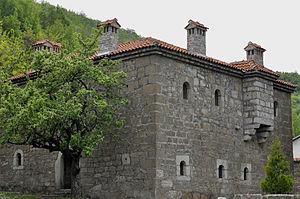
Cet article propose une liste des monuments culturels du Kosovo. Elle intègre des monuments inscrits dans les registres de l'Institut pour la protection du patrimoine de la République de Serbie et sur la liste de l'Académie serbe des sciences et des arts, en tant que le Kosovo est encore considéré comme une province autonome par la Serbie et une partie de la communauté internationale ; parallèlement le Kosovo, qui a proclamé son indépendance en 2008, a établi une liste provisoire de monuments culturels.